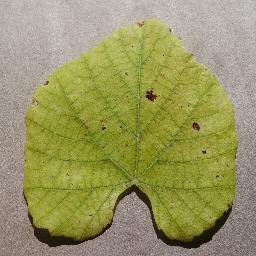
Label: Grape___Leaf_blight_(Isariopsis_Leaf_Spot)